Tuskegee University

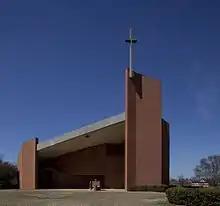
Tuskegee University Chapel (1969)

After Washington's death, he was succeeded as principal by Robert Russa Moton for the next 20 years.